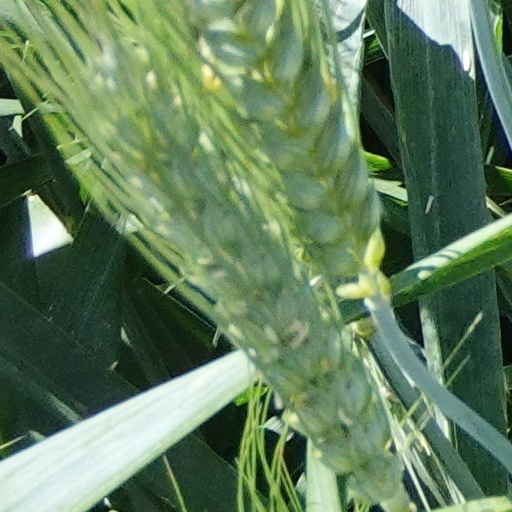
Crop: wheat